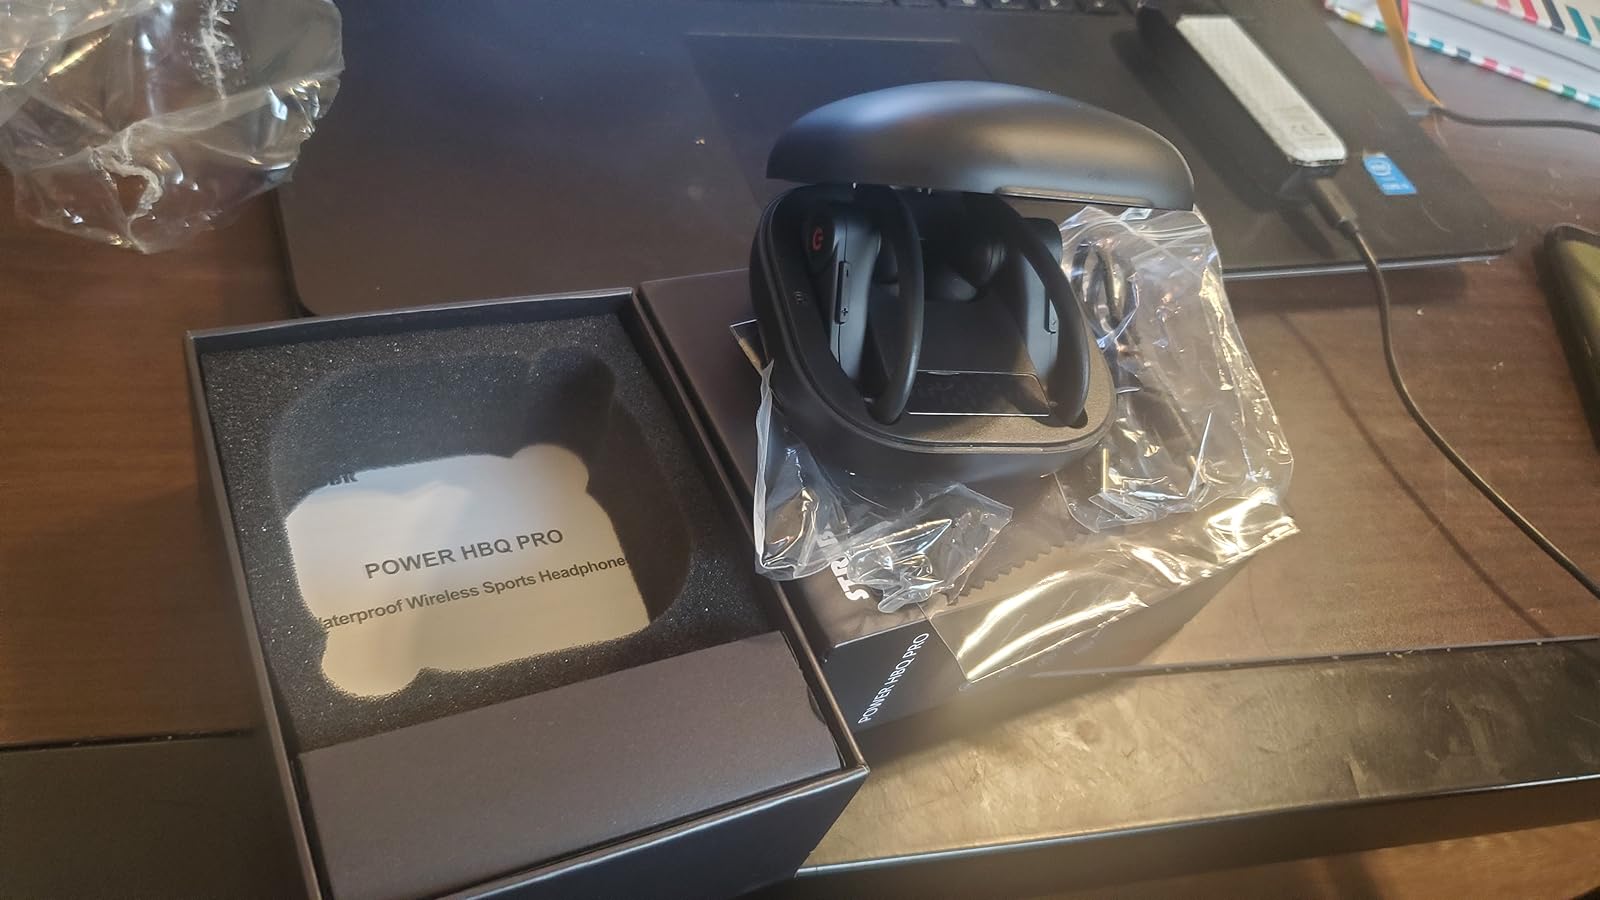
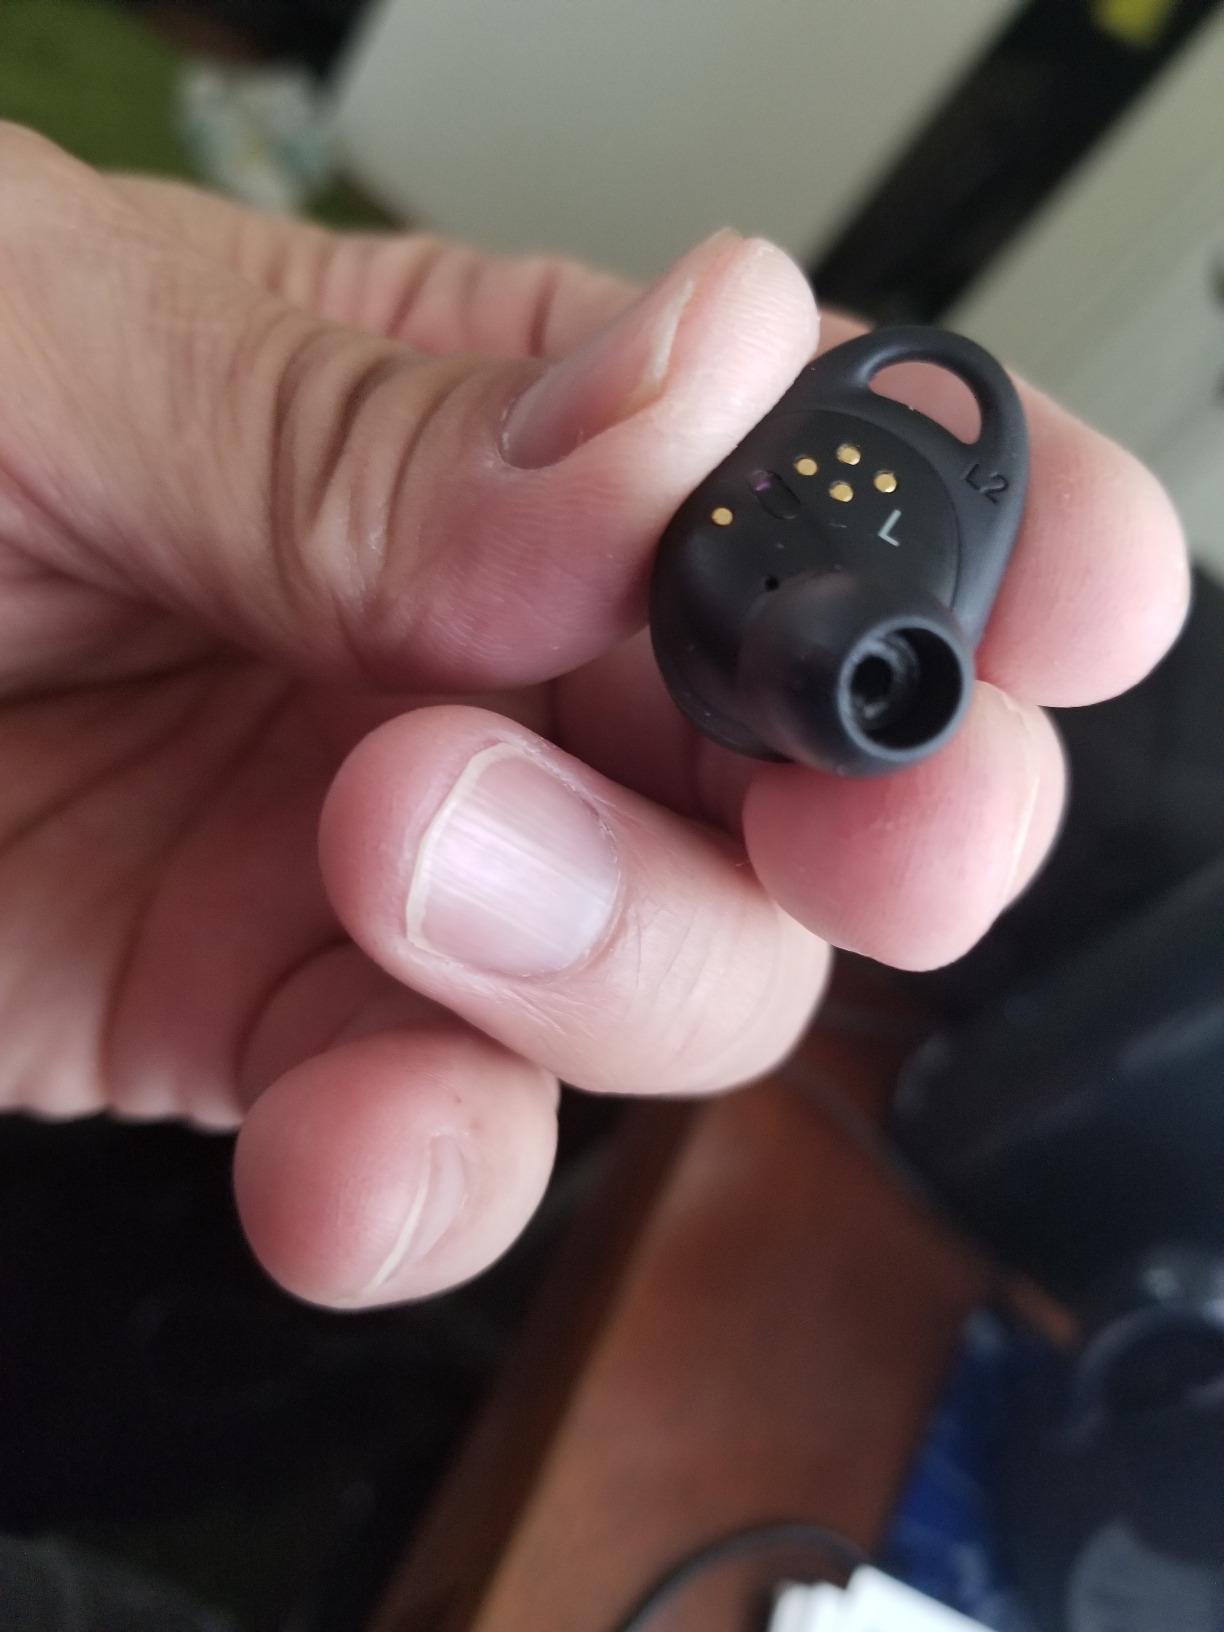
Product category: earbuds
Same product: no